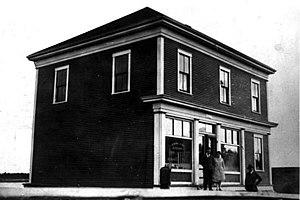
Carte postale montrant trois personnes debout devant le magasin, v. 1930. Archives provinciales du Nouveau-Brunswick, numéro P1-84-2.
La paroisse de Lepreau est à la fois une paroisse civile et un district de services locaux canadien du comté de Charlotte, située au sud-ouest du Nouveau-Brunswick.